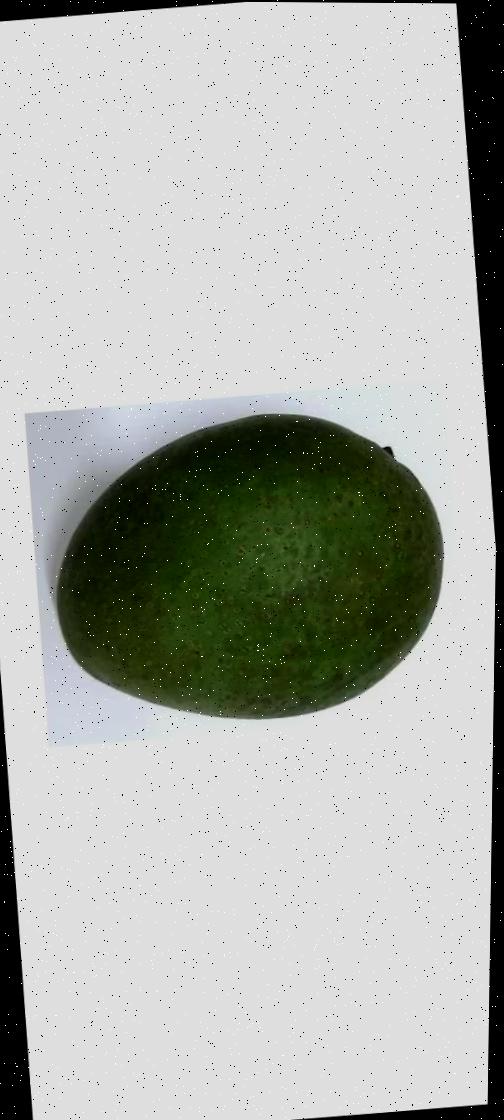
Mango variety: Ashshina Zhinuk